Václav Klaus

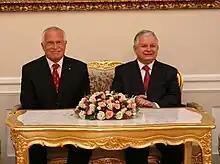
Václav Klaus with Lech Kaczyński during his state visit to Poland in 2007.

Klaus has alleged a gradual loss of sovereignty for member states in favour of the EU. He promoted the publication of a text by the Irish Eurosceptic Anthony Coughlan. In 2005 Klaus called for the EU to be "scrapped" and replaced by a free trade area to be called the "Organisation of European States". He also claimed that the EU as an institution undermines freedom, calling the EU "as big a threat to freedom as the Soviet Union was". In 2005 he remarked to a group of visiting politicians from the United States that the EU was a "failed and bankrupt entity".